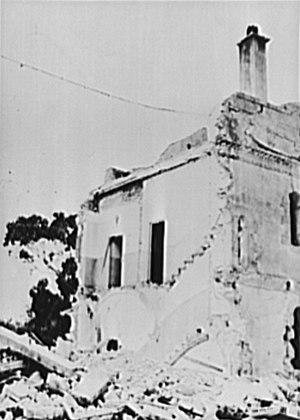
L'opération Torch est le nom de code donné au débarquement des Alliés le 8 novembre 1942 en Afrique française du Nord.
La période dite de l’Algérie française, ou de l’Algérie coloniale, va, dans l'histoire de l'Algérie, de 1830, avec la prise d'Alger, à 1962, avec l'indépendance du pays. Cette période est parfois aussi désignée, dans son ensemble, comme celle de la colonisation, de la présence ou de l'occupation française de l'Algérie.